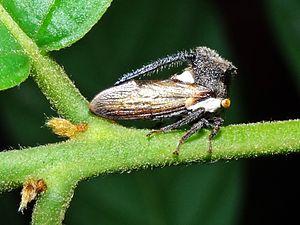
L'erreur scientifique consiste en un raisonnement ou une procédure ne respectant pas un ensemble de règles reconnues par la communauté scientifique. À la différence de la fraude scientifique, elle est involontaire. Elle se retrouve dans tous les domaines des sciences sous de multiples formes. Les erreurs scientifiques doivent aussi être distinguées des idées reçues du moins toutes celles qui ne sont pas partagées par une partie de la communauté scientifique.